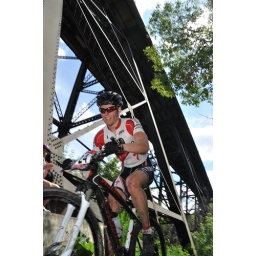
From the Edmonton Canada Cup mountain bike race, July 11th, 2010 in Edmonton, Alberta, Canada.